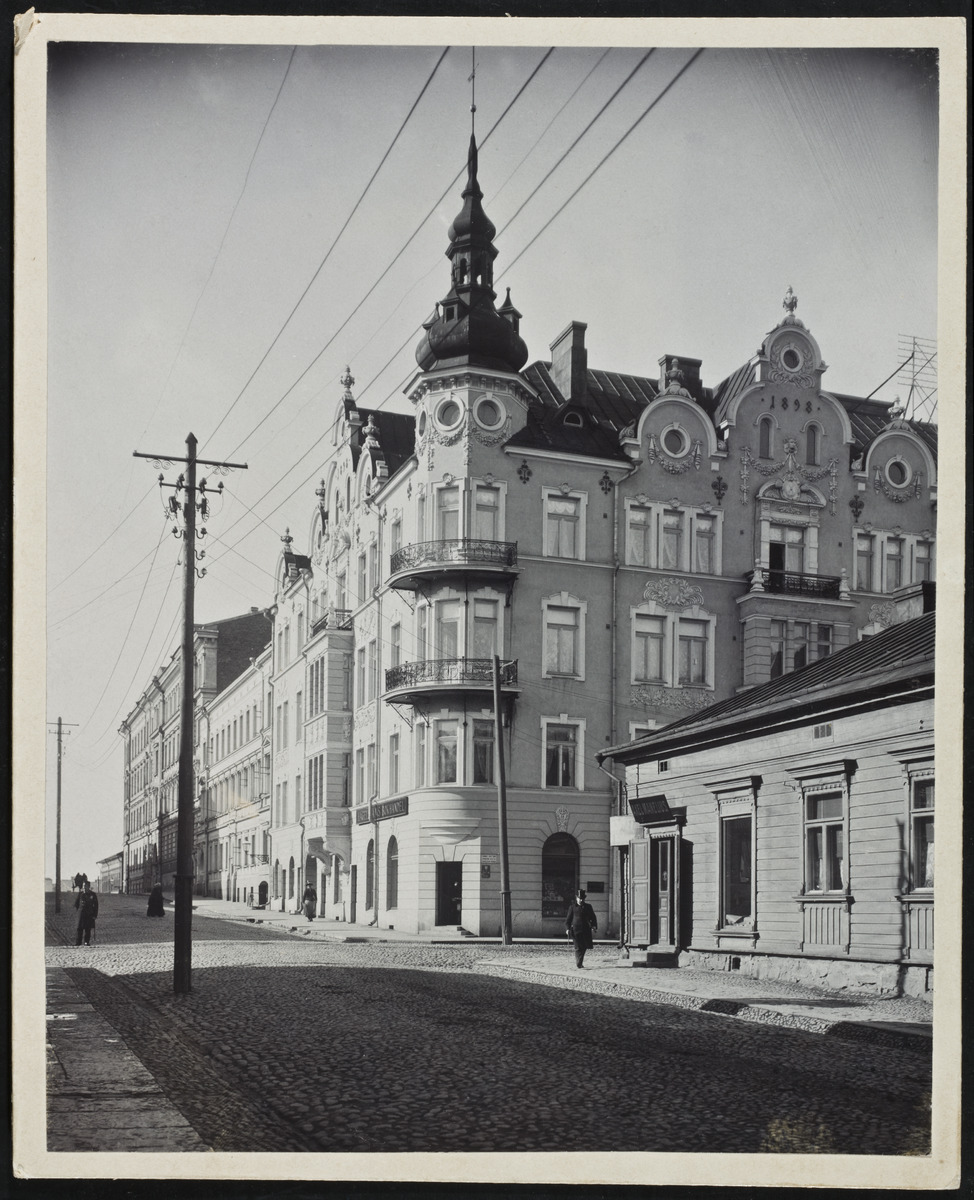
Vladimirinkatu (= Kalevankatu) 15 - Annankatu 24
sisällön kuvaus: Vladimirinkatu (= Kalevankatu) 15 - Annankatu 24. Arkkitehdit Grahn, Hedman, Wasastjerna, valmistunut 1898. mustavalkoinen
Kuvaaja: Nyblin, Daniel, valokuvaaja
Ajankohta: kuvausaika 1900 n
Paikka: Suomi, Uusimaa, Helsinki, Kamppi Helsinki, Kalevankatu 15.  Annankatu 24
Aiheet: jugend, katukiveys, mukulakivet, sähköpylväät, jalankulkijat